Psalm 63

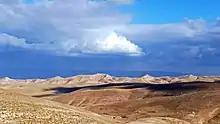
A view of the Judean Desert from Ma'ale Adumim near Jerusalem

The ancient church up to about 400 AD had the practice of beginning the singing of the Psalms at each Sunday service with Psalm 63, called "the morning hymn". John Chrysostom wrote that "it was decreed and ordained by the primitive [church] fathers, that no day should pass without the public singing of this Psalm". He also observed that "the spirit and soul of the whole Book of Psalms is contracted into this Psalm".